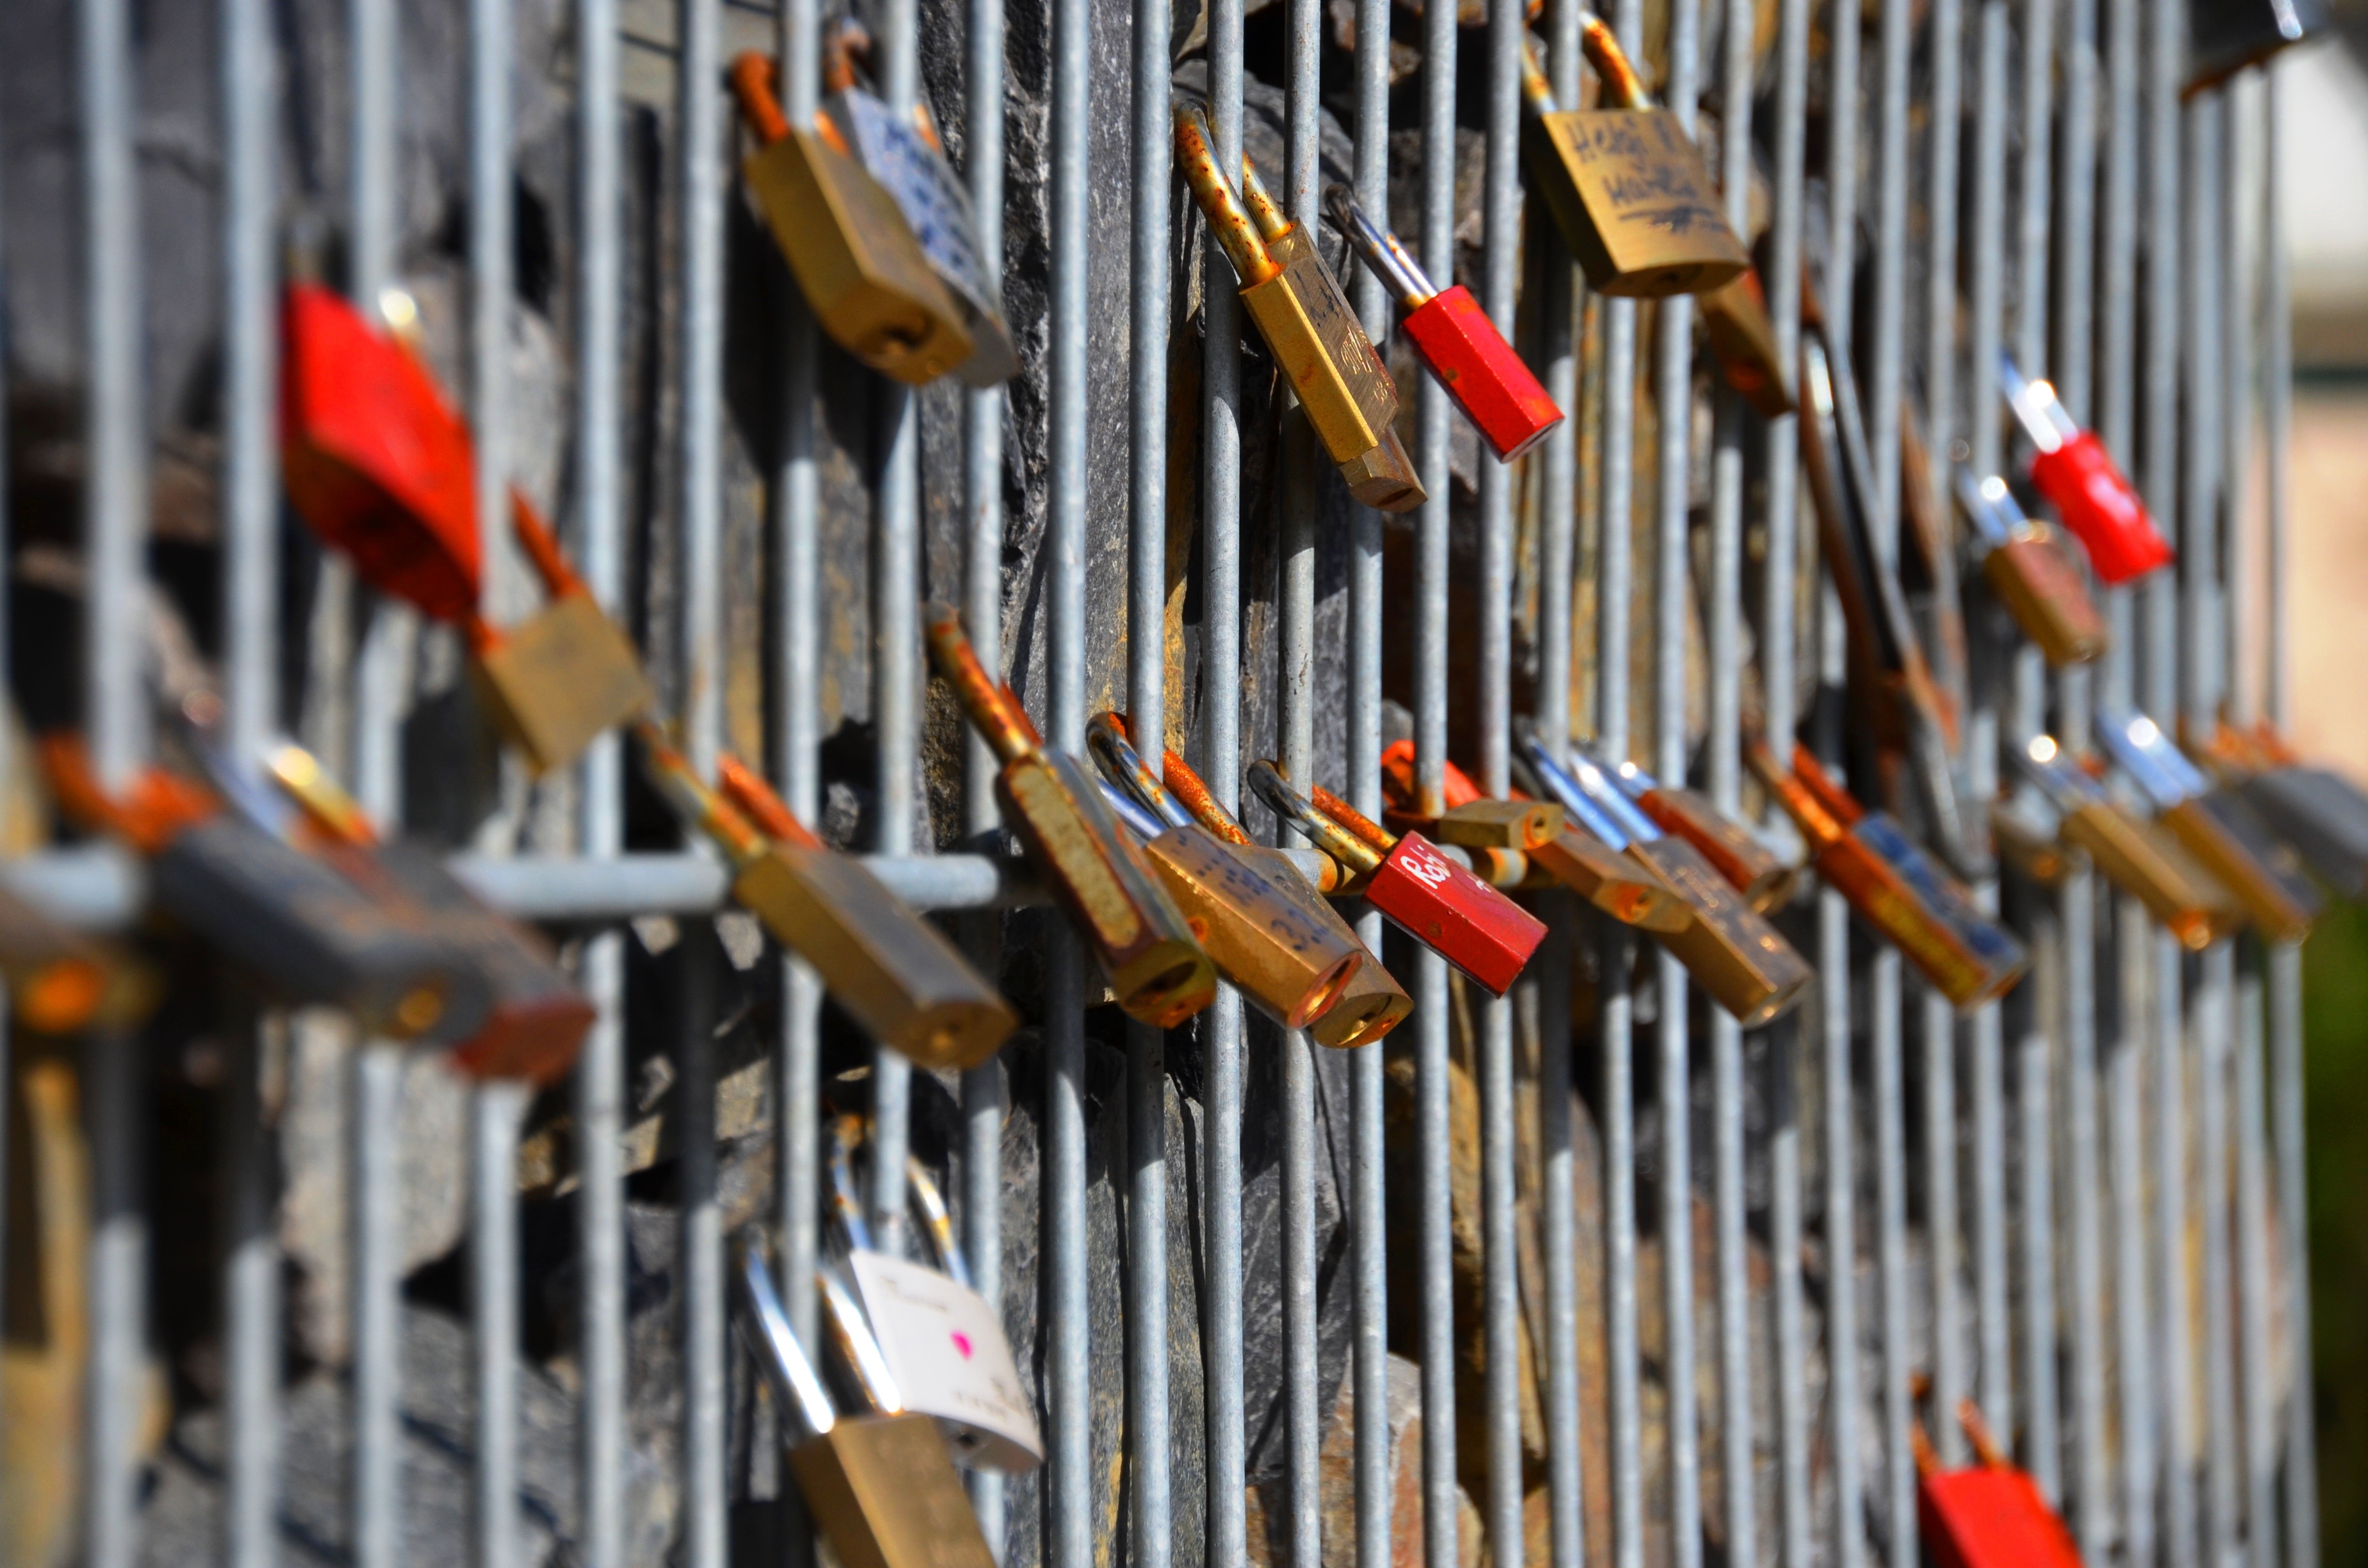
love, castles, padlocks, promise, padlock, castle, love locks